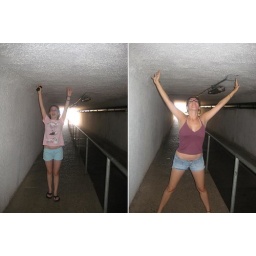
shani and i take the tunnel under our building to the beach